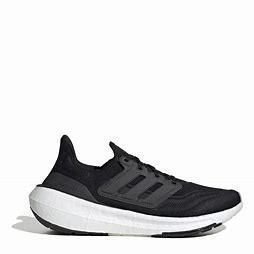
Brand: Adidas
Model: Ultraboost Light Lauf